Myosotella myosotis

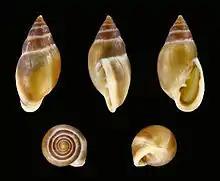
Photo of the shell

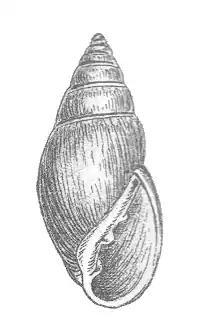
Drawing of the shell

The complete nucleotide sequence of the mitochondrial genome of "Myosotella myosotis" has been available since 2008.